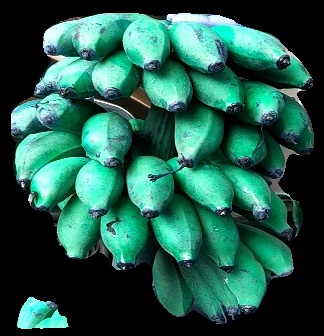
Variety: rasbale
Grade: grade3